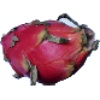
Label: Pitahaya Red 1